Kate Bedingfield

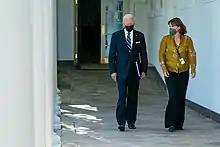
Bedingfield walks along the Colonnade of the White House with President Joe Biden in August 2021

Bedingfield worked on the John Edwards 2008 presidential campaign as spokesperson. She also served as communications director for the 2008 senate campaign for Jeanne Shaheen. In 2015, Bedingfield was named communications director for then Vice President Joe Biden. She also held two additional roles in the Obama administration: director of response, and deputy director of media affairs.